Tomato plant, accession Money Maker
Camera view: bottom (45 deg); turntable rotation: 270 degrees
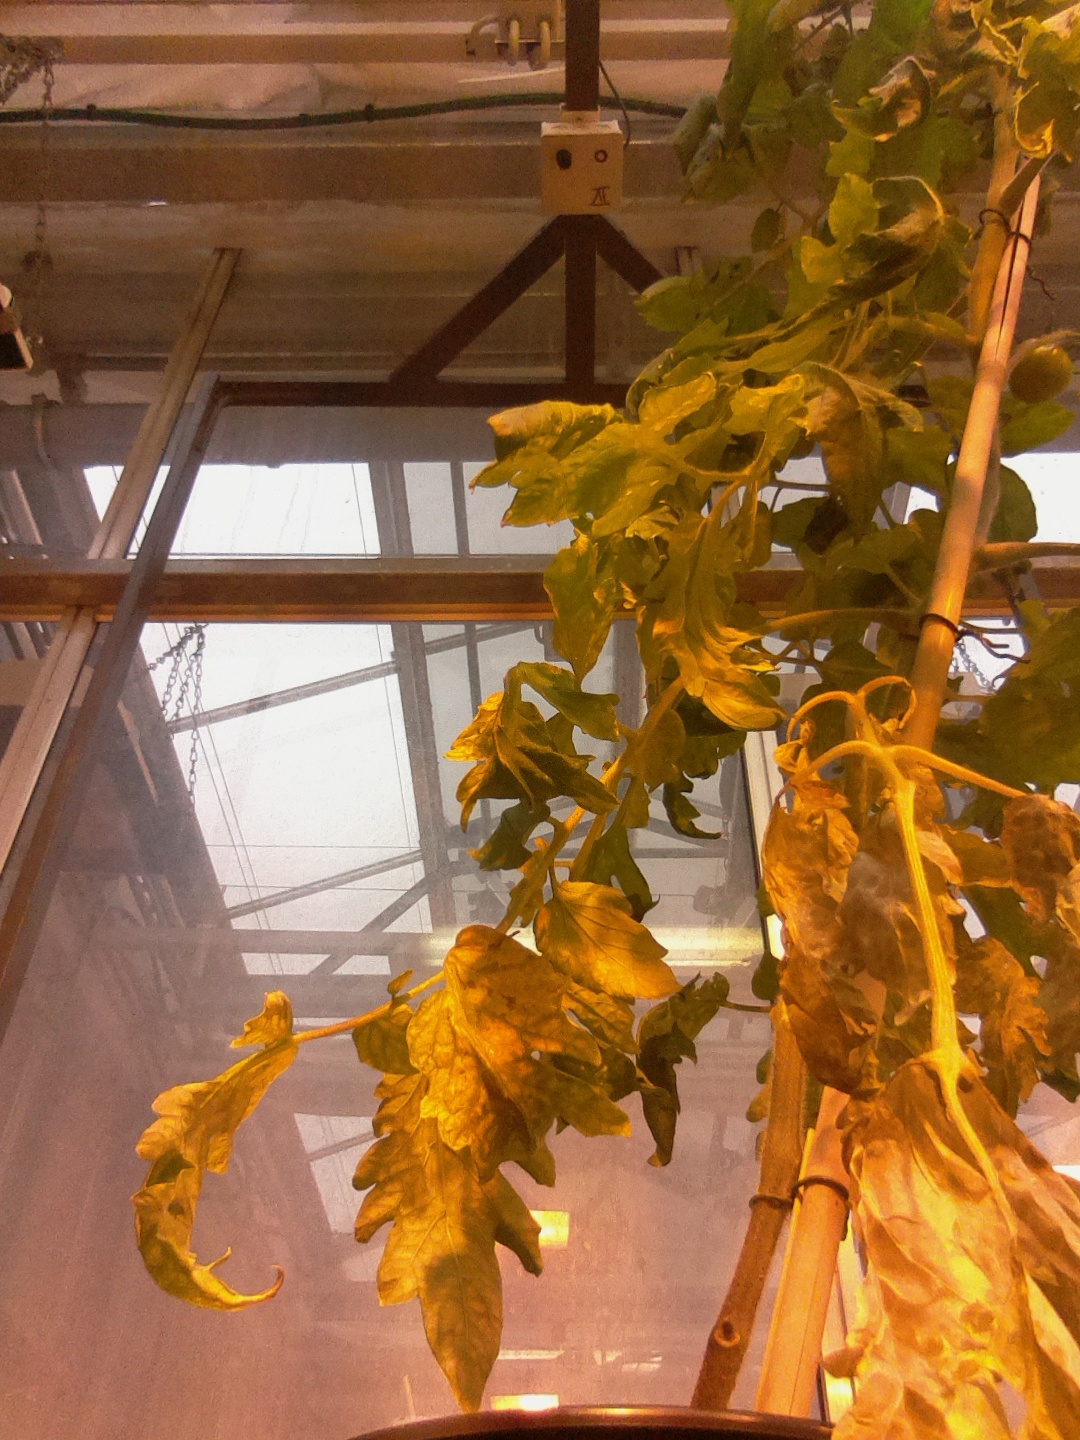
BBCH growth stage 72: 20%-30% of final fruit size